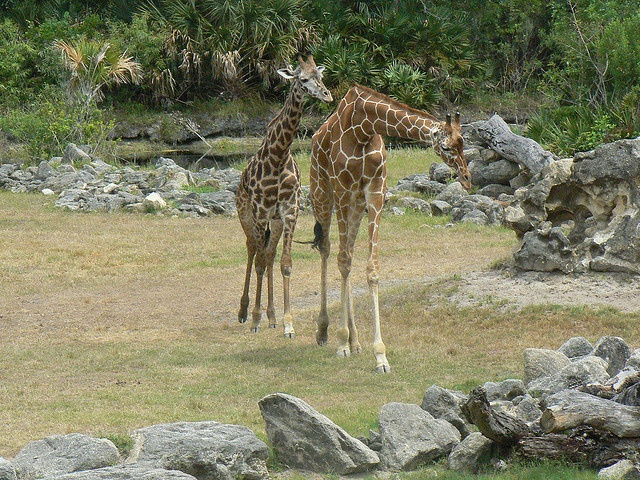
two giraffes standing next to each other with one looking at the others back
Two giraffes walking side by side through a quarry of grass and large rocks.
A giraffe following another giraffe outside in a natural setting
Two giraffes standing next to each other in the grass.
Two giraffes standing outside together next to rocks.